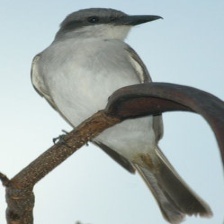
Species: GRAY KINGBIRD
Scientific name: TYRANNUS DOMINICENSIS